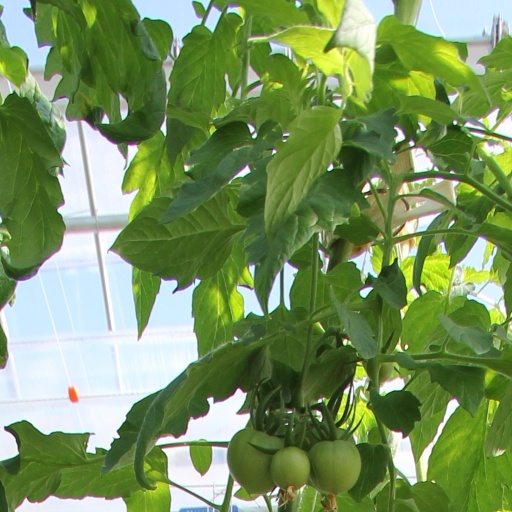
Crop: tomato